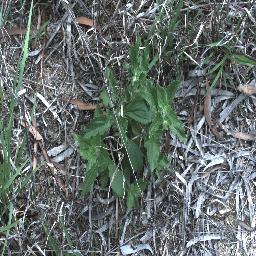
Label: siam_weed